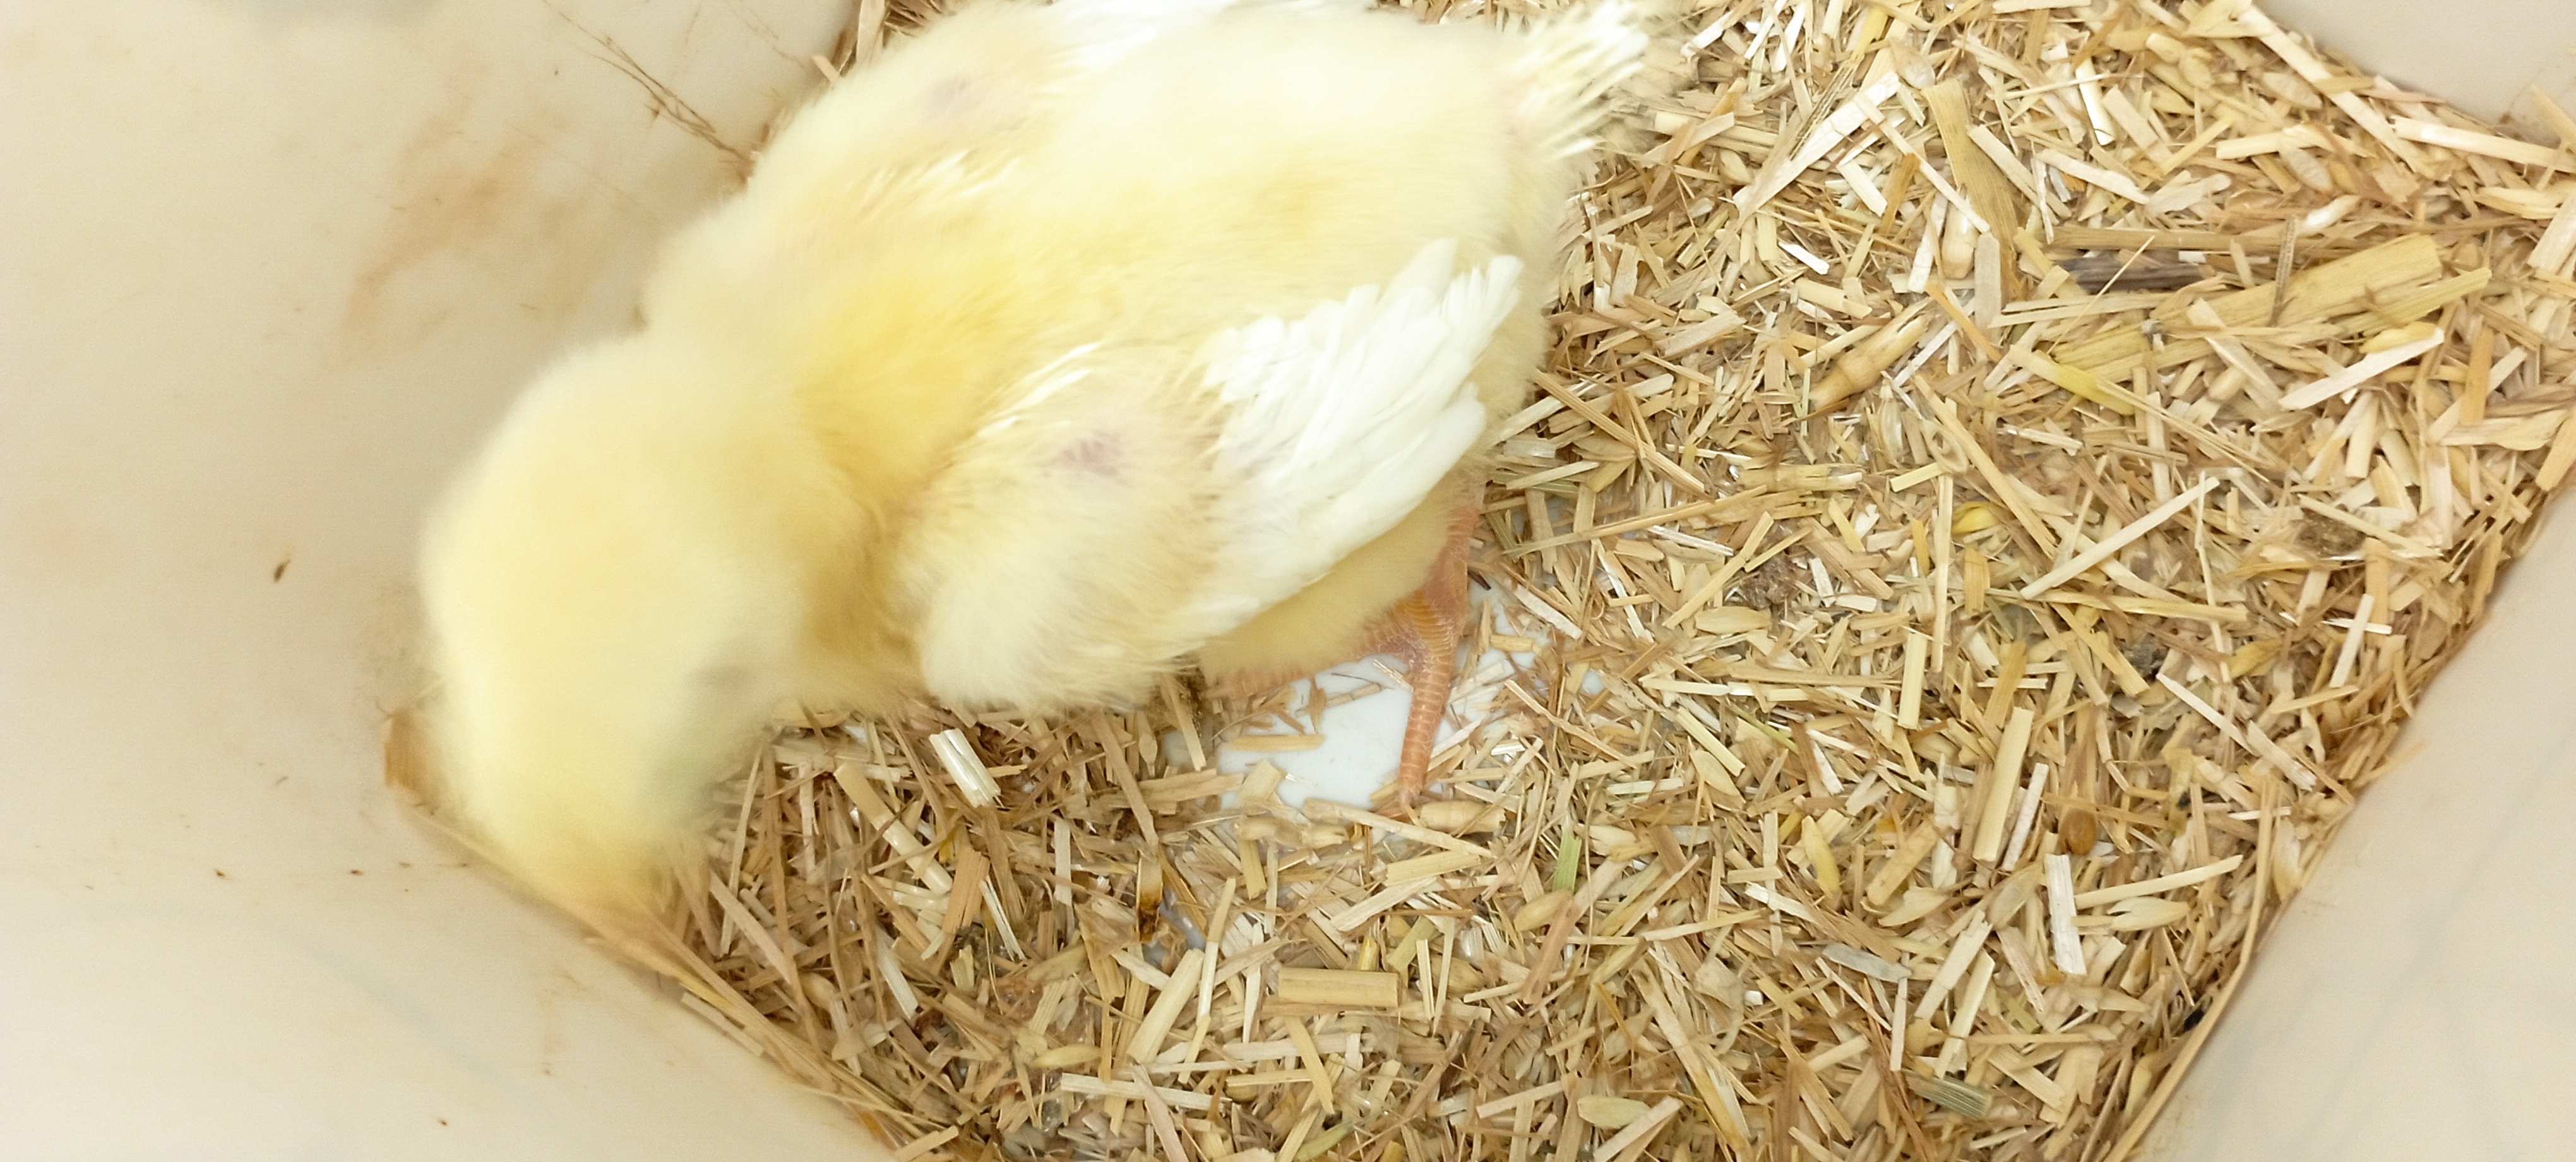
Weight: 173 g